Design patent

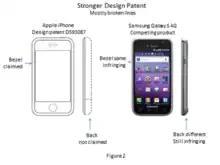
Apple v Samsung showing the effect of solid and broken lines on infringement

A US design patent covers the ornamental design of an article of manufacture. An object with a design that is substantially similar in appearance to the design claimed in a design patent cannot be made, used, sold or imported into the United States without the permission of the patent holder. The object does not have to be exact for the patent to be infringed. It only has to be substantially similar in overall appearance. Design patents with line drawings cover only the features shown as solid lines. Items shown in broken lines are not covered. This is one of the reasons Apple was awarded a jury verdict in the US case of "Apple v. Samsung". Apple's patent showed much of their iPhone design as broken lines. It didn't matter if Samsung was different in those areas. The fact that the solid lines of the patent were the same as Samsung's design meant that Samsung infringed the Apple design patent.